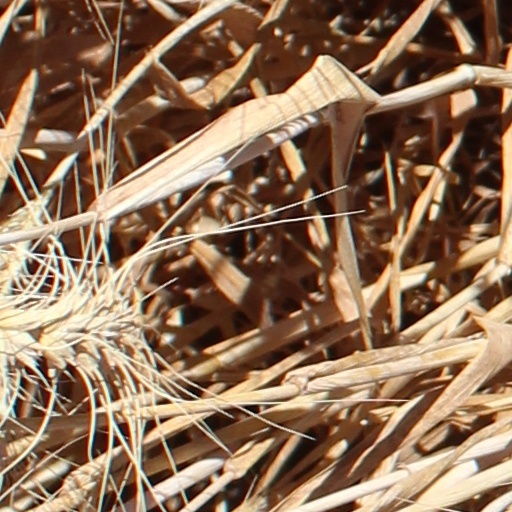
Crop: wheat